Not Easily Broken

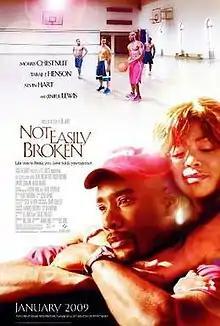
Theatrical release poster

Not Easily Broken is a 2009 American romantic comedy-drama film directed by Bill Duke. The film is written by Brian Bird based on T. D. Jakes' 2006 novel of the same name. It stars Taraji P. Henson and Morris Chestnut.